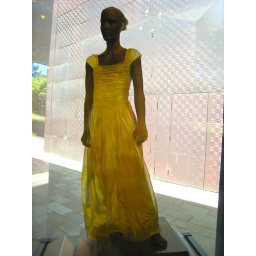
Glass statue of girl in yellow dress